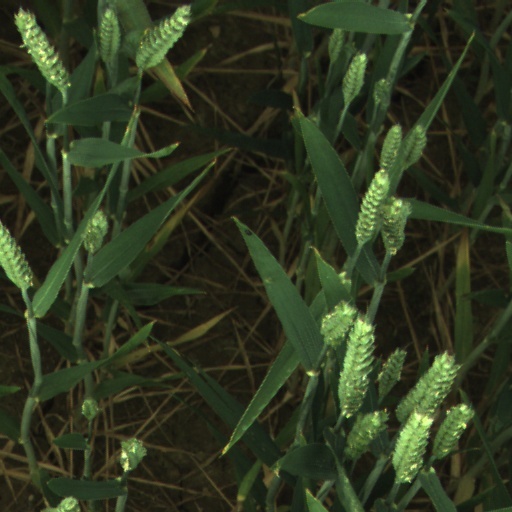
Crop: wheat